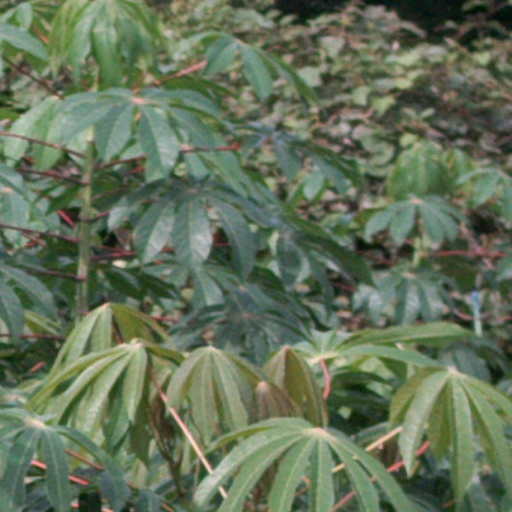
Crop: cassava